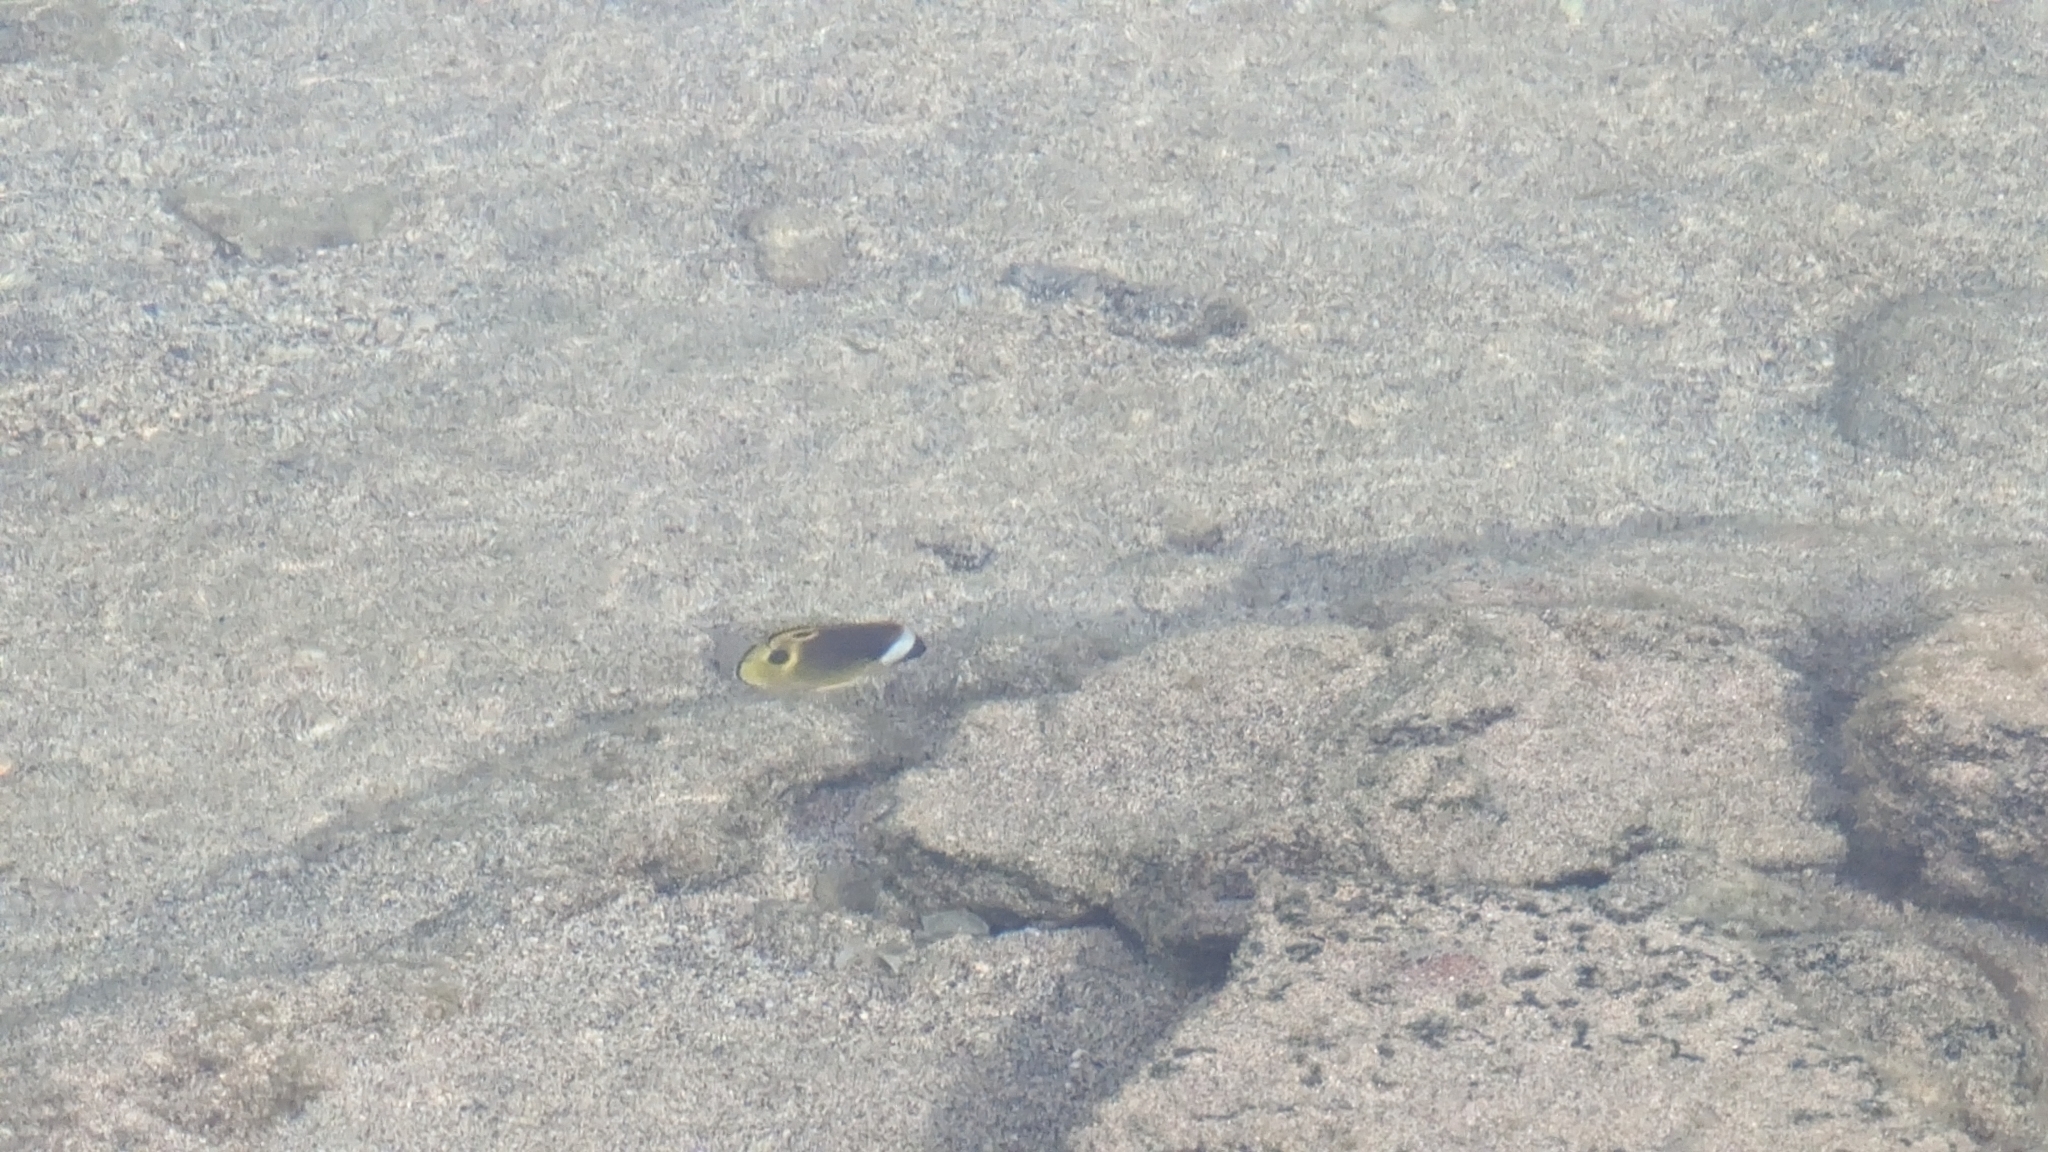
Chaetodon lunula (Raccoon Butterflyfish)